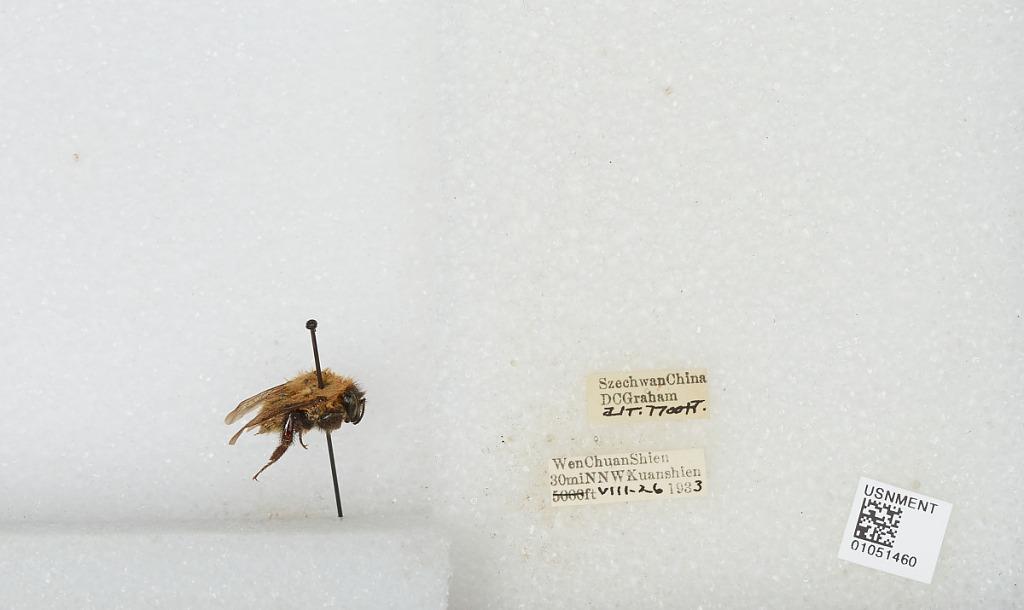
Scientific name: Bombus sp.
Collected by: D. Graham
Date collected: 1933-8-26
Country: China
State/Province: Sichuan
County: Wenchuan Xian
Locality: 30 mi NNW Kuanshien